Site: brandenburg
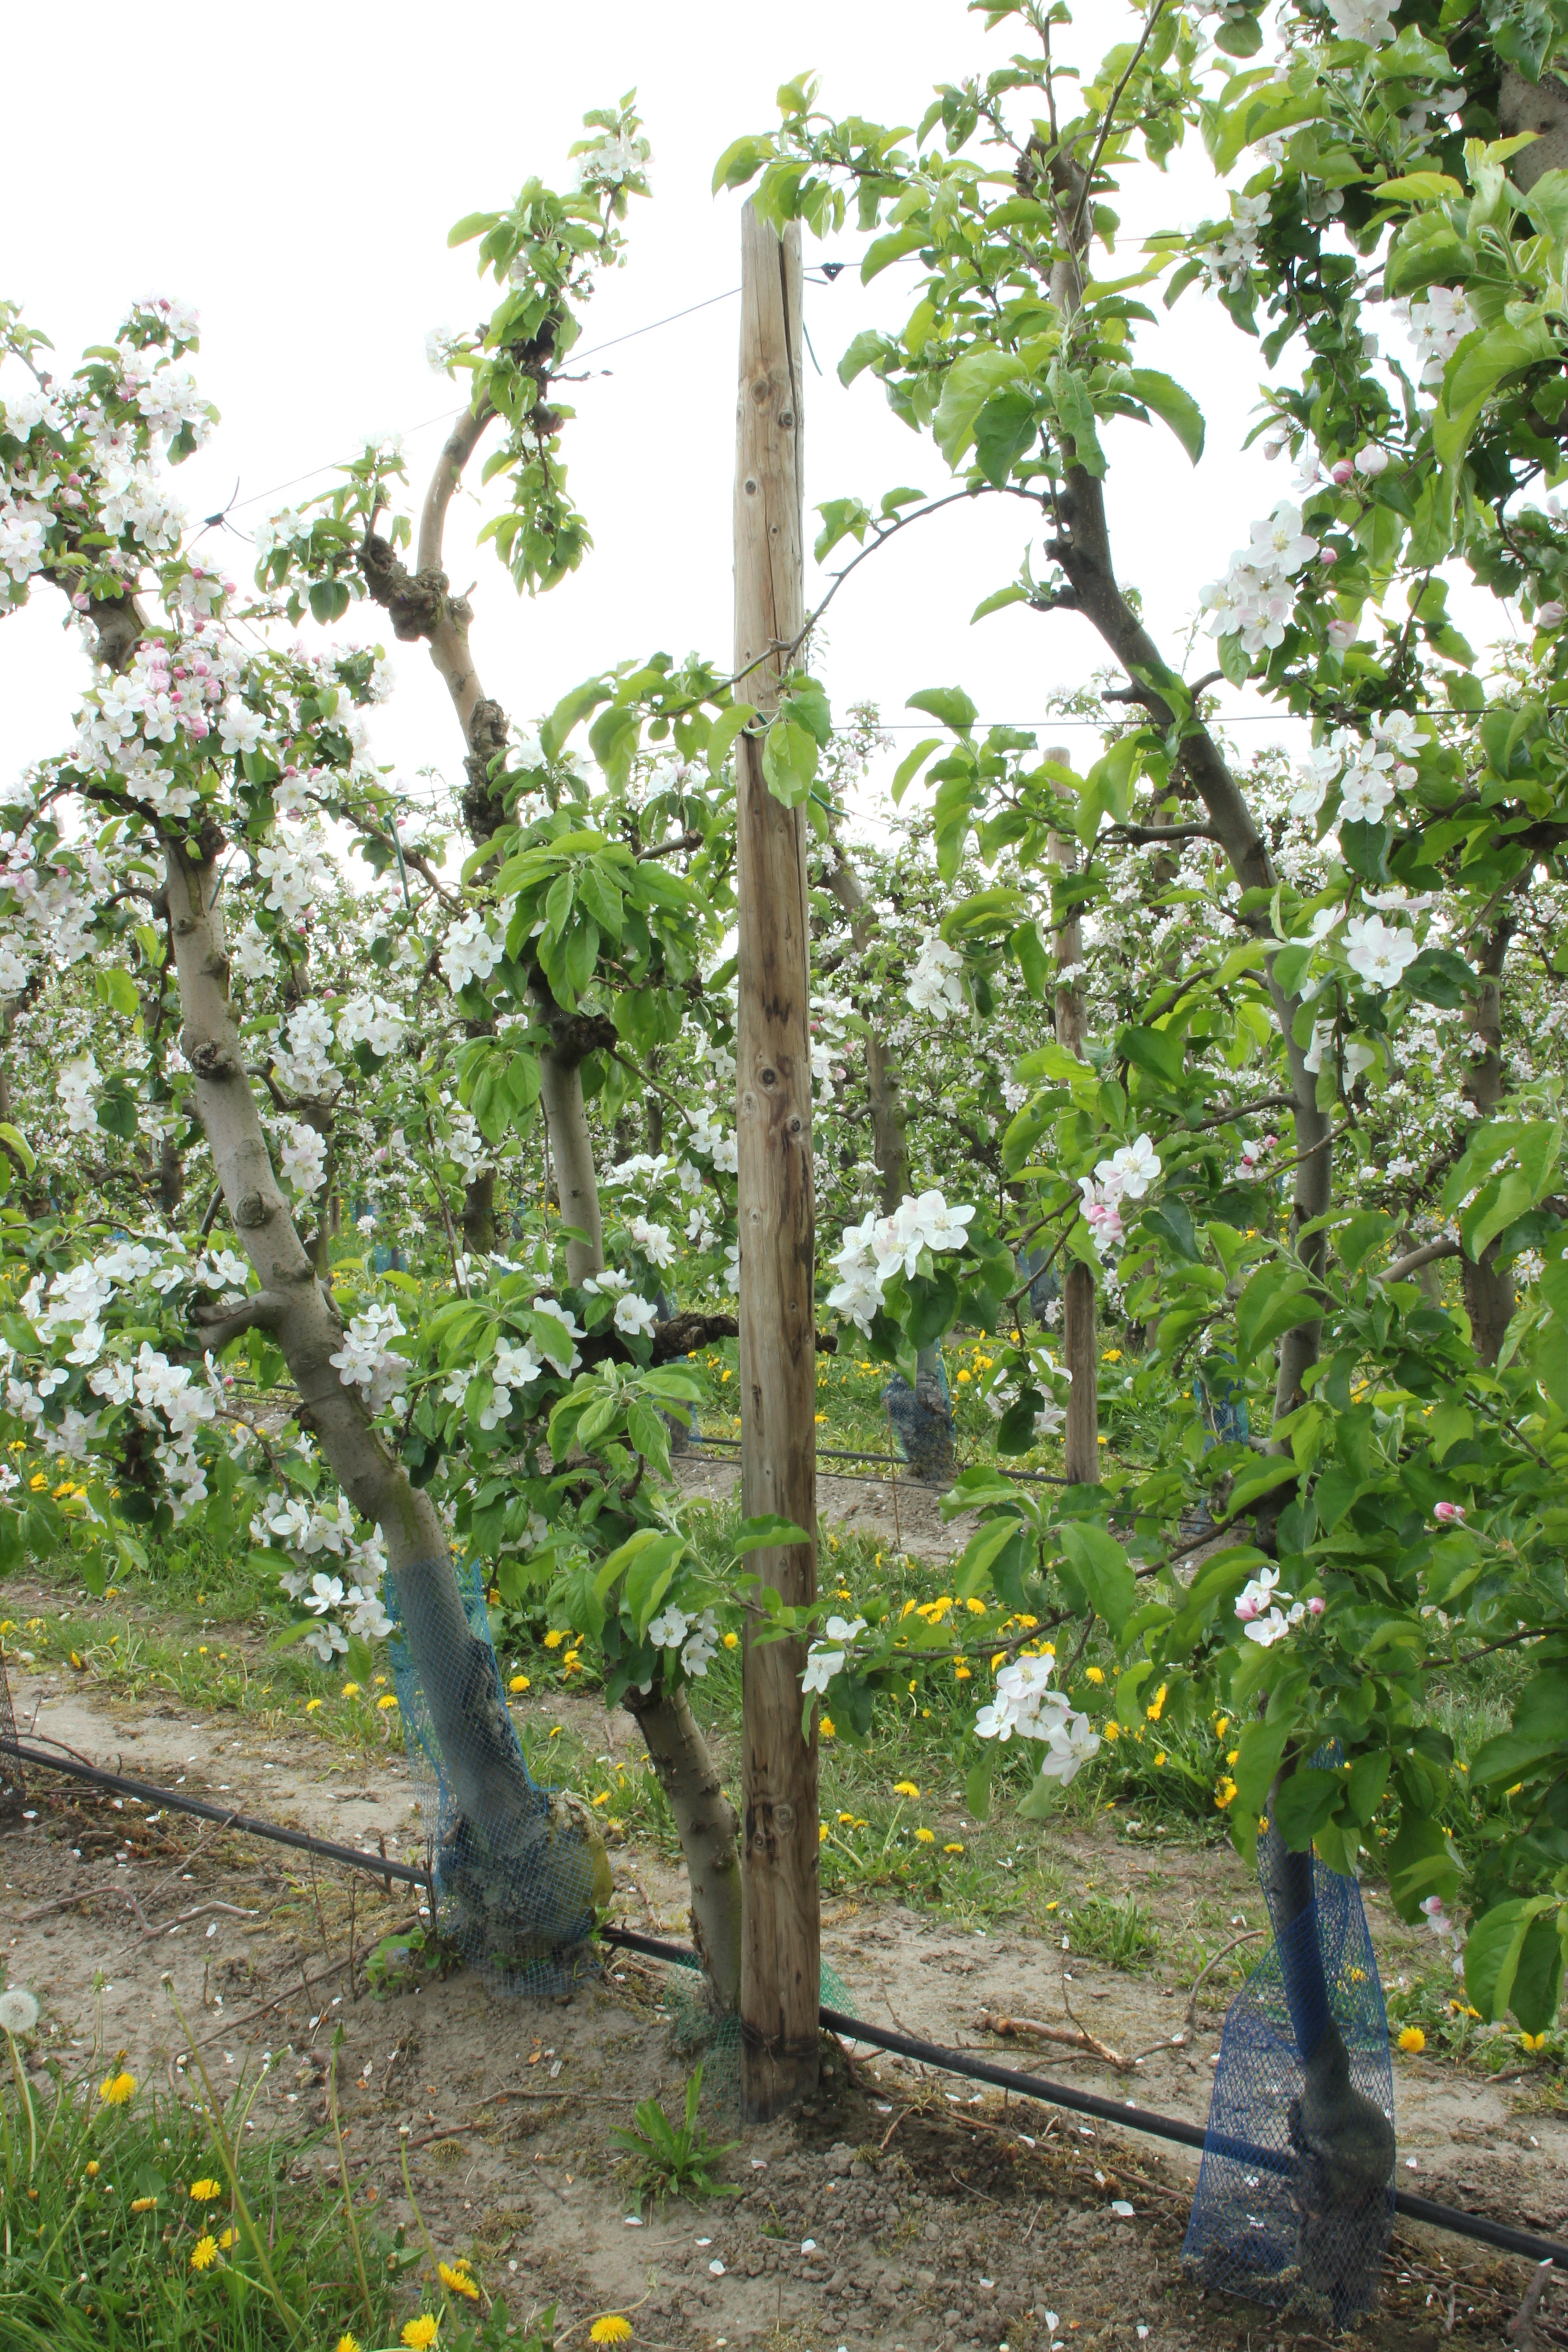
Growth stage (BBCH 65): Flowering